NGC 88

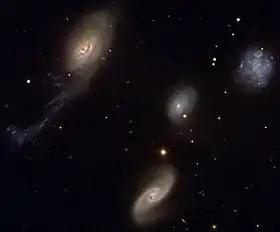
NGC 88 (center) surrounded by the other galaxies in Robert's Quartet

NGC 88 is a barred spiral galaxy exhibiting an inner ring structure located about 160 million light years from the Earth in the Phoenix constellation. NGC 88 is interacting with the galaxies NGC 92, NGC 87 and NGC 89.